Philip Torchio

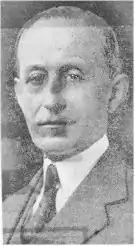

Philip Torchio (August 2, 1868, in Vercana, Como, Italy – January 14, 1942, in Bronxville, New York, U.S.) was an Italian electrical engineer known for his work at the Edison Electric Company and his many inventions in the transmission and distribution of electric energy. He received the IEEE Edison Medal for "distinguished contributions to the art of central station engineering and for achievement in the production, distribution and utilization of electrical energy".